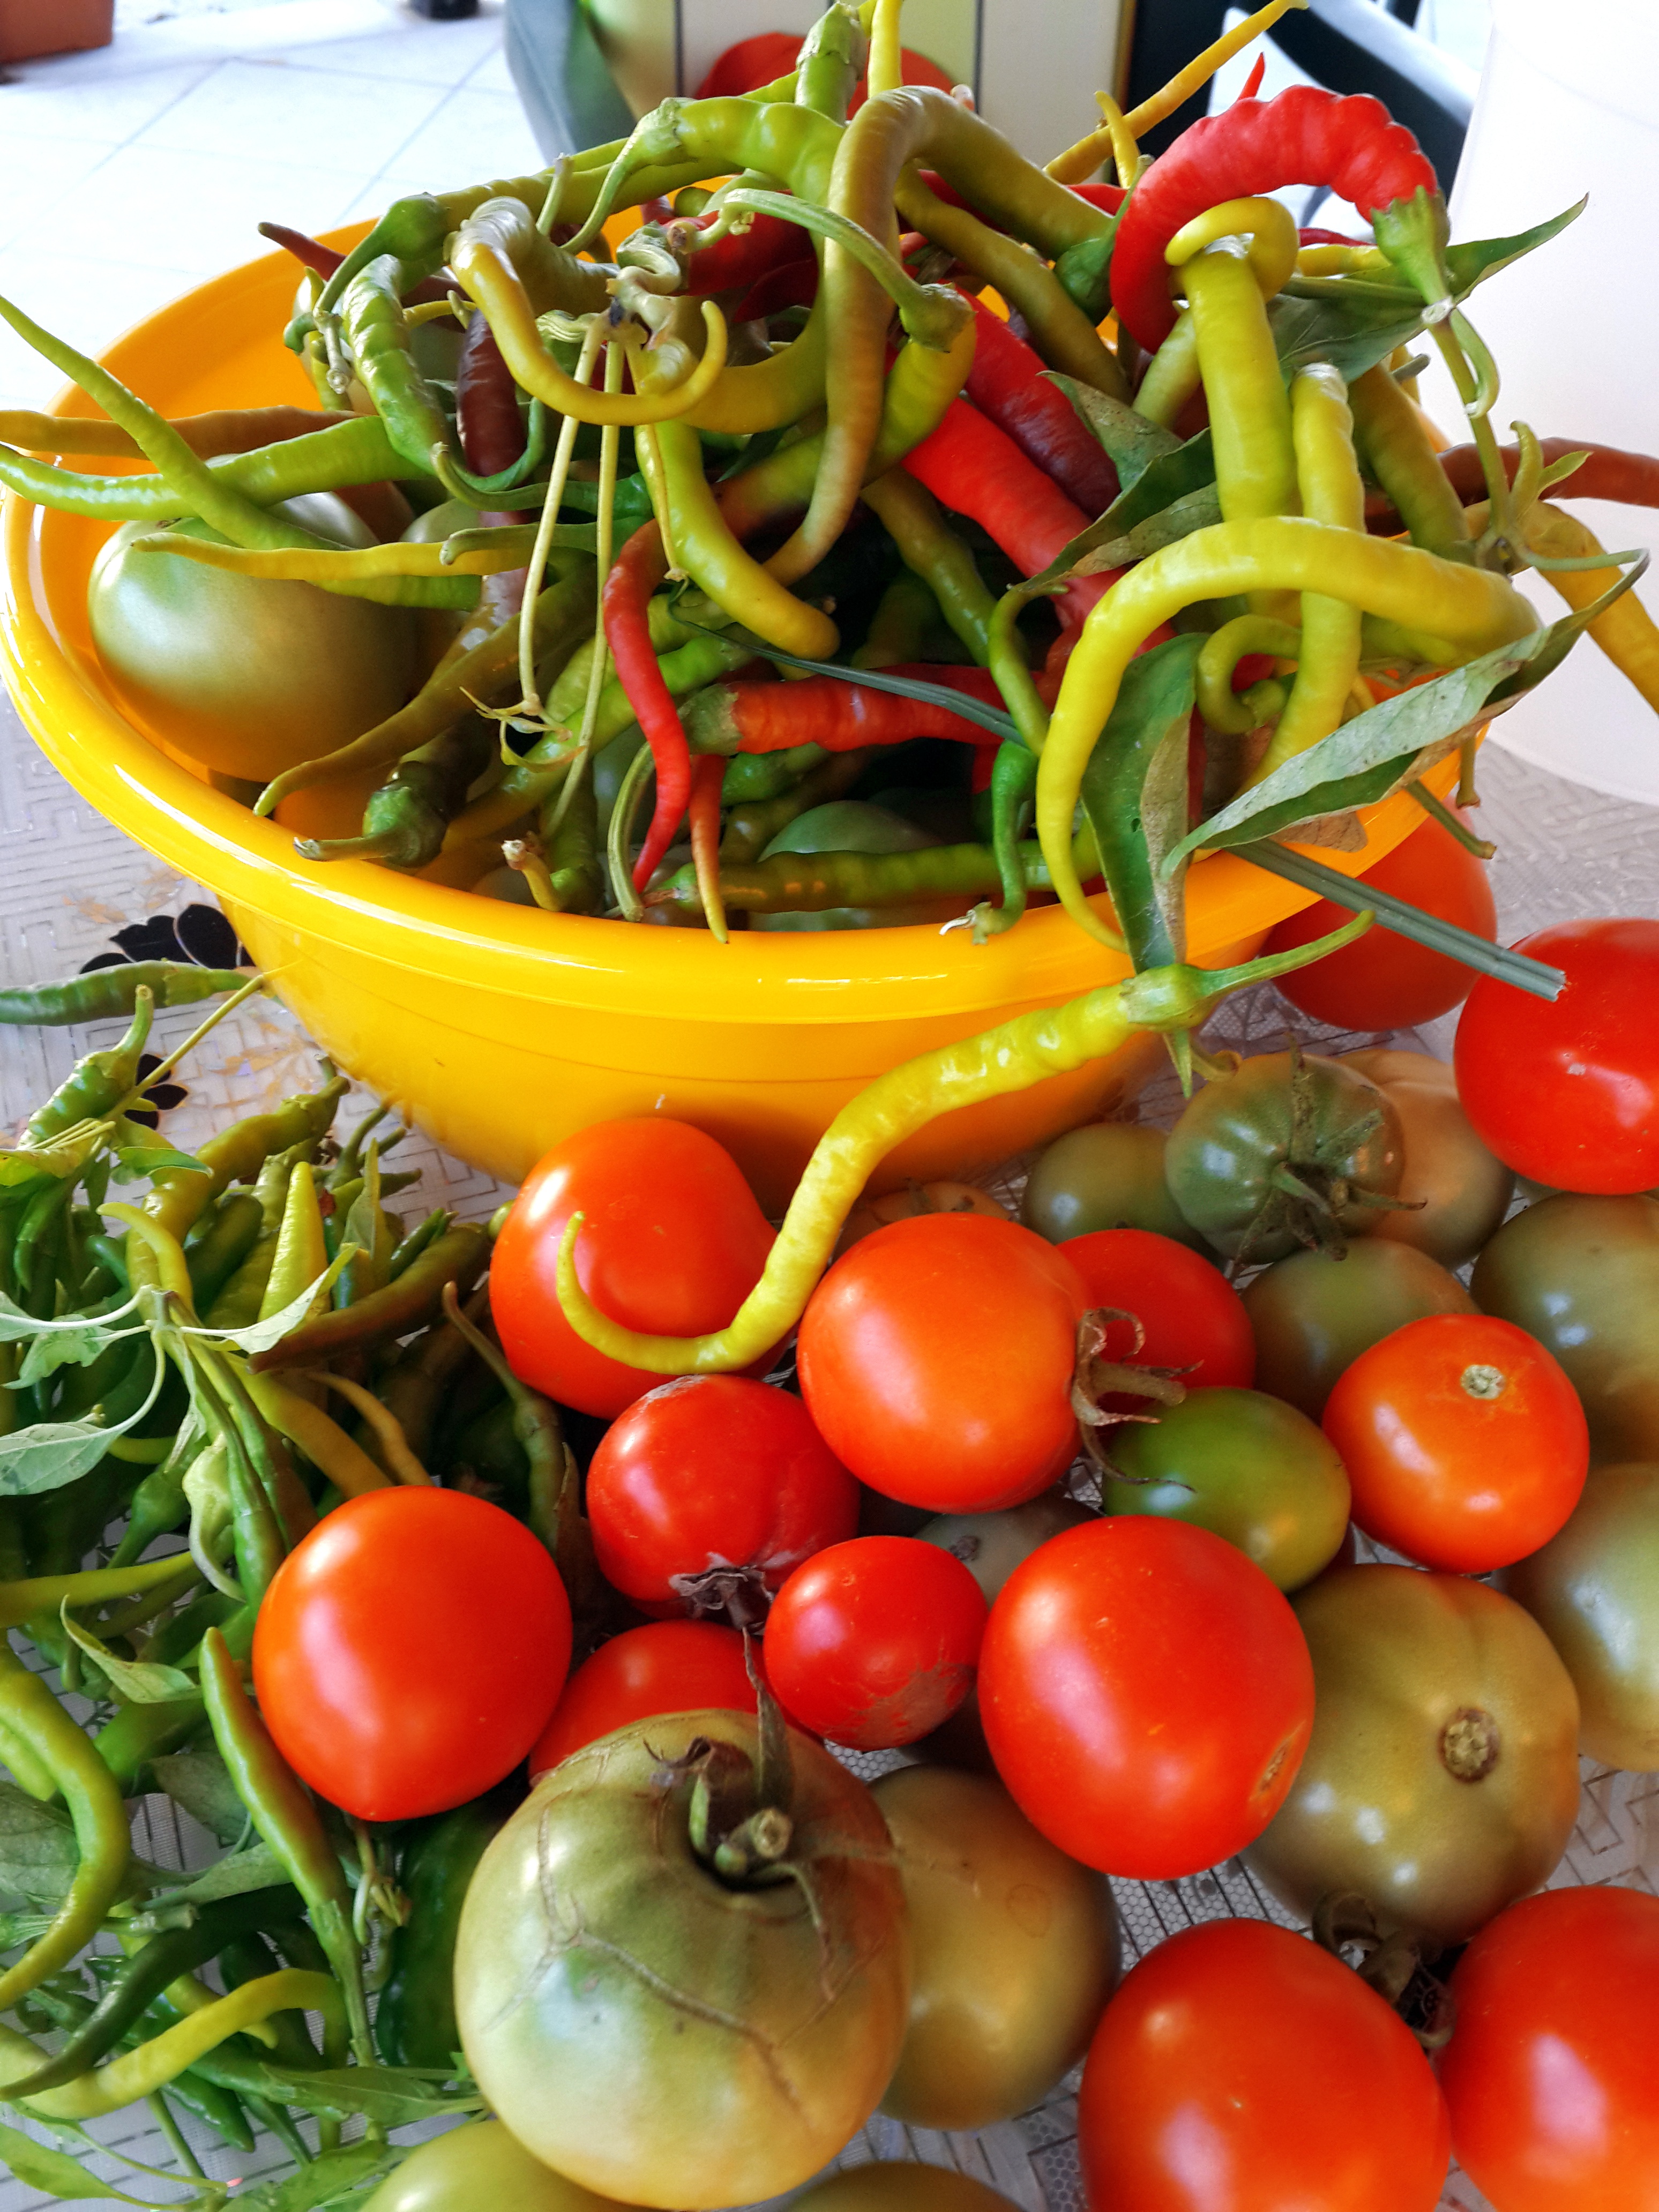
nature, winter, plant, fruit, dish, food, pepper, garlic, produce, vegetable, peace, preparation, tomato, turkey, marine, pickle, vinegar, organic, flowering plant, kusadasi, land plant, potato and tomato genus, peperoncini